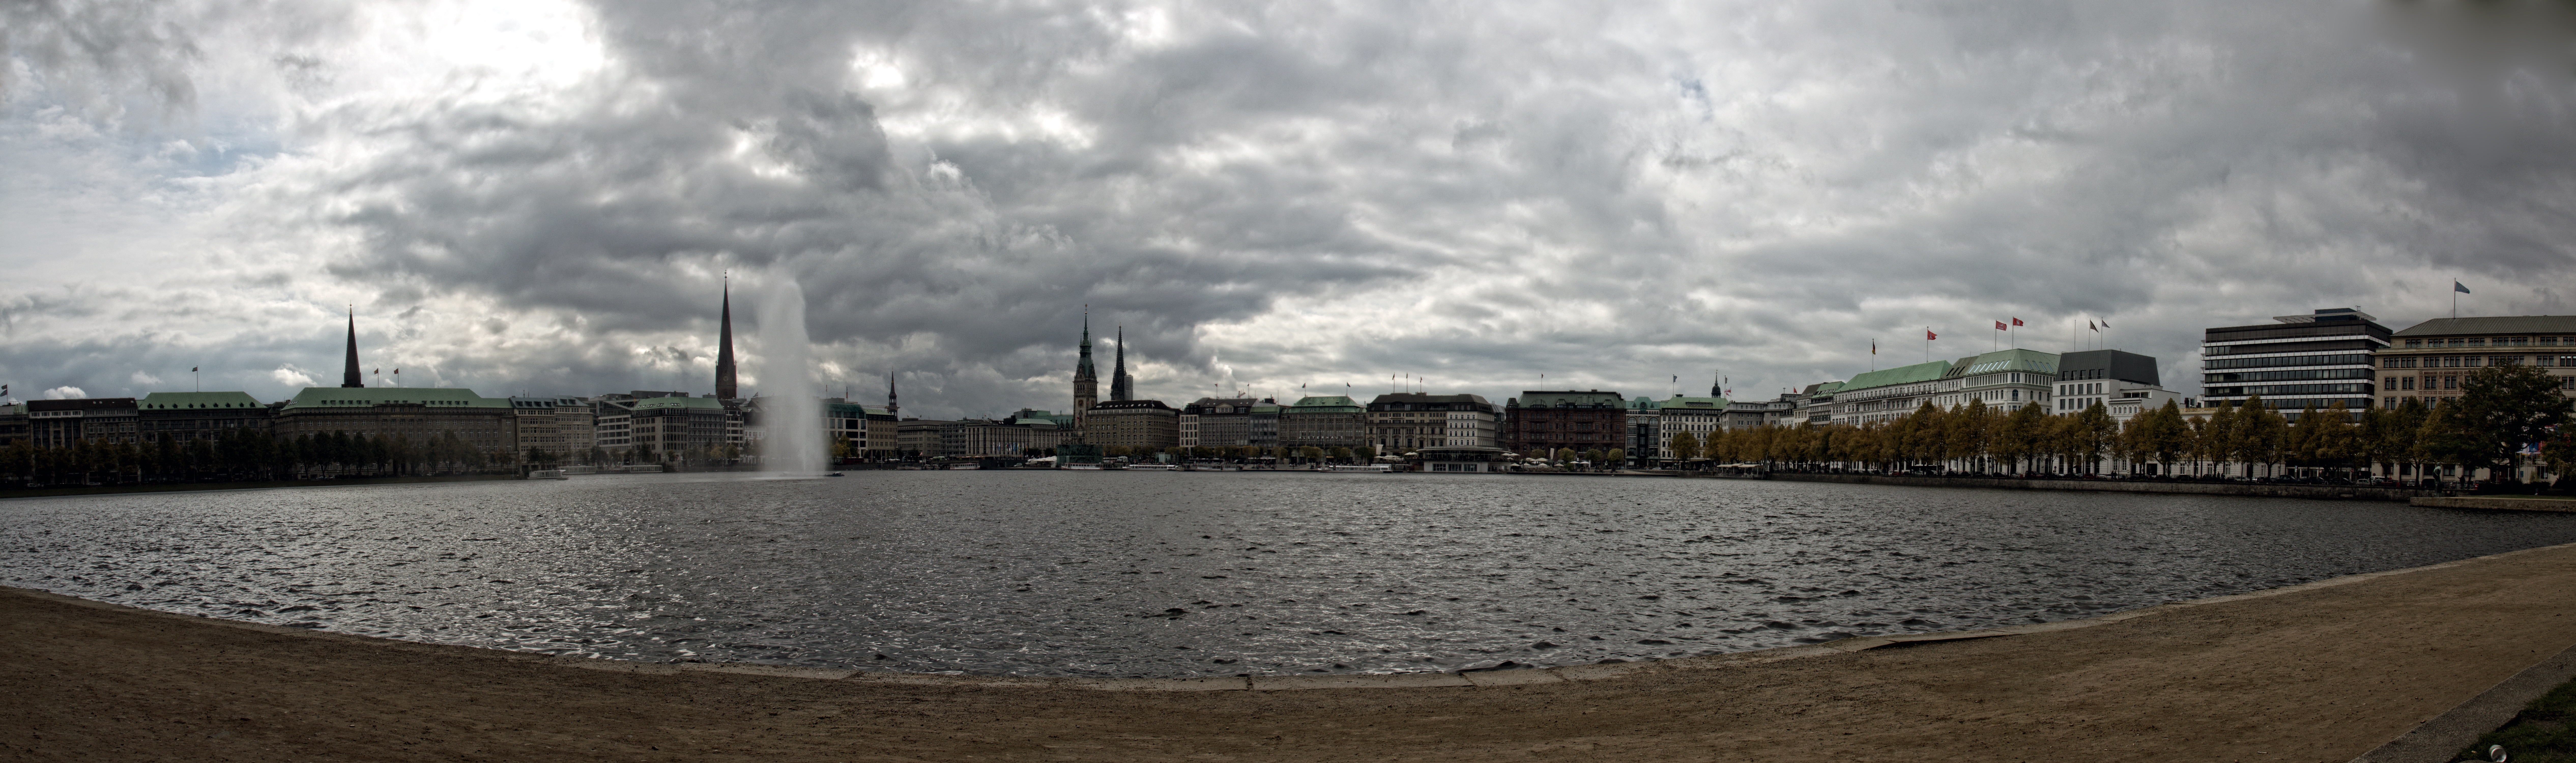
cloud, skyline, morning, city, cityscape, panorama, evening, reflection, weather, waterway, hamburg, urban area, human settlement, jungfernstieg